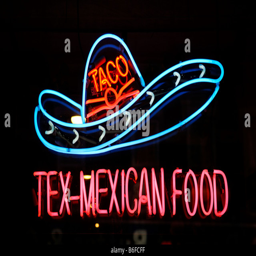
neon sign of a restaurant